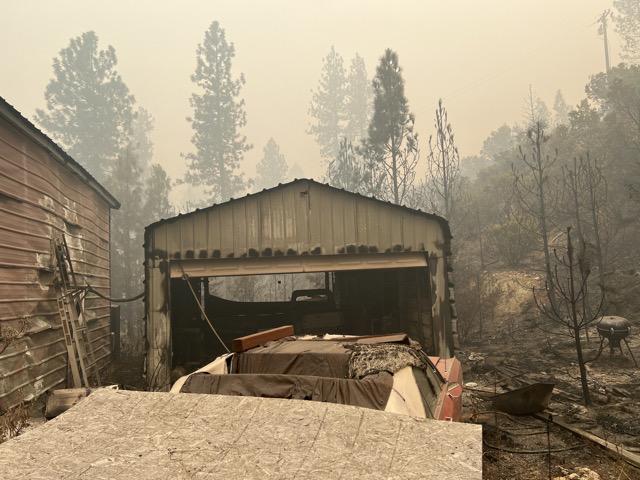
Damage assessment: destroyed